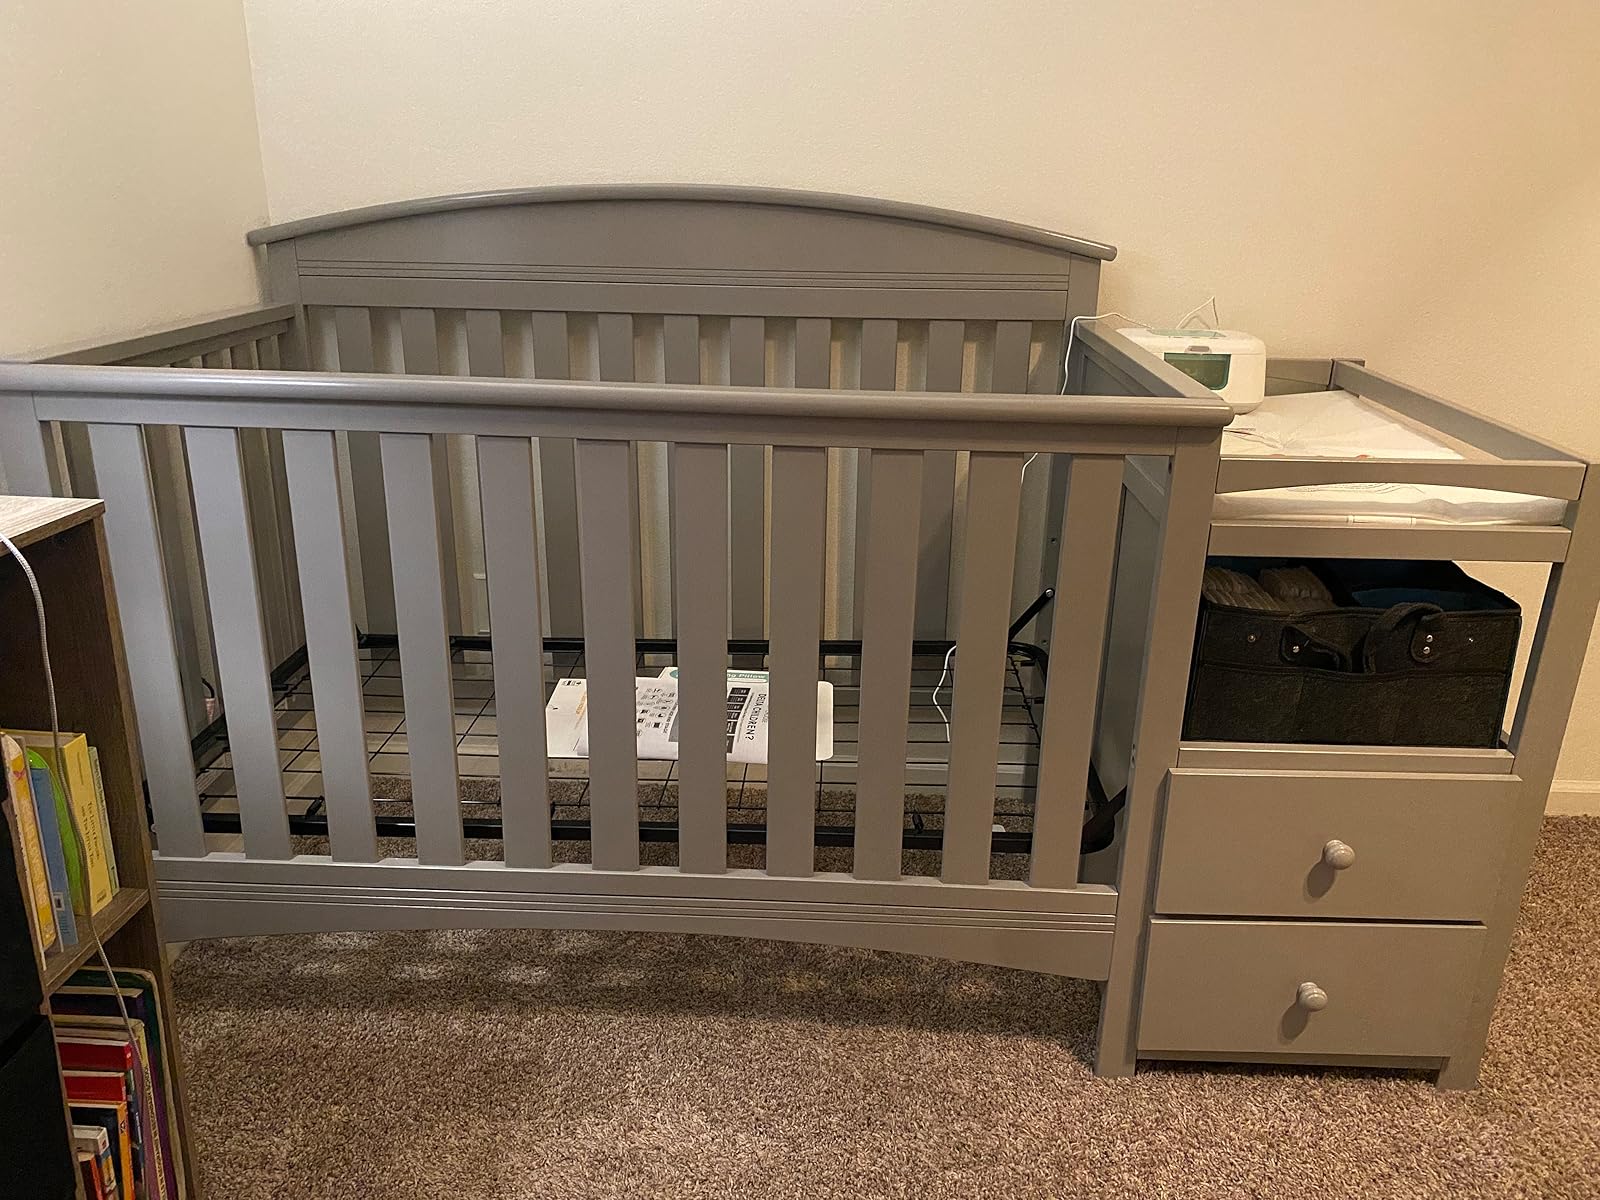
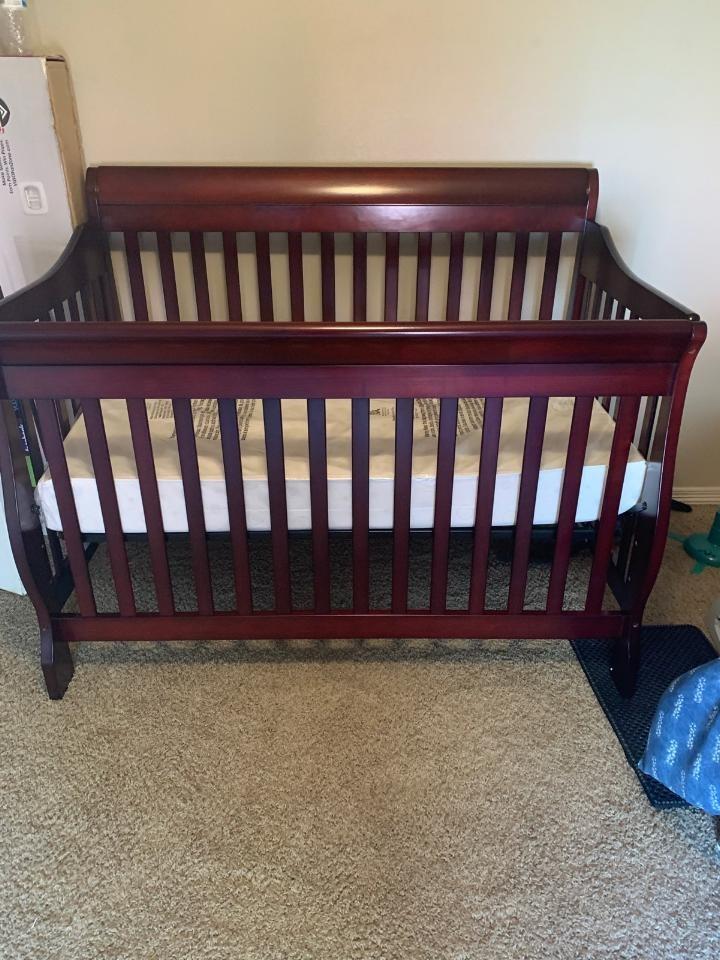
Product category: products_crib
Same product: no